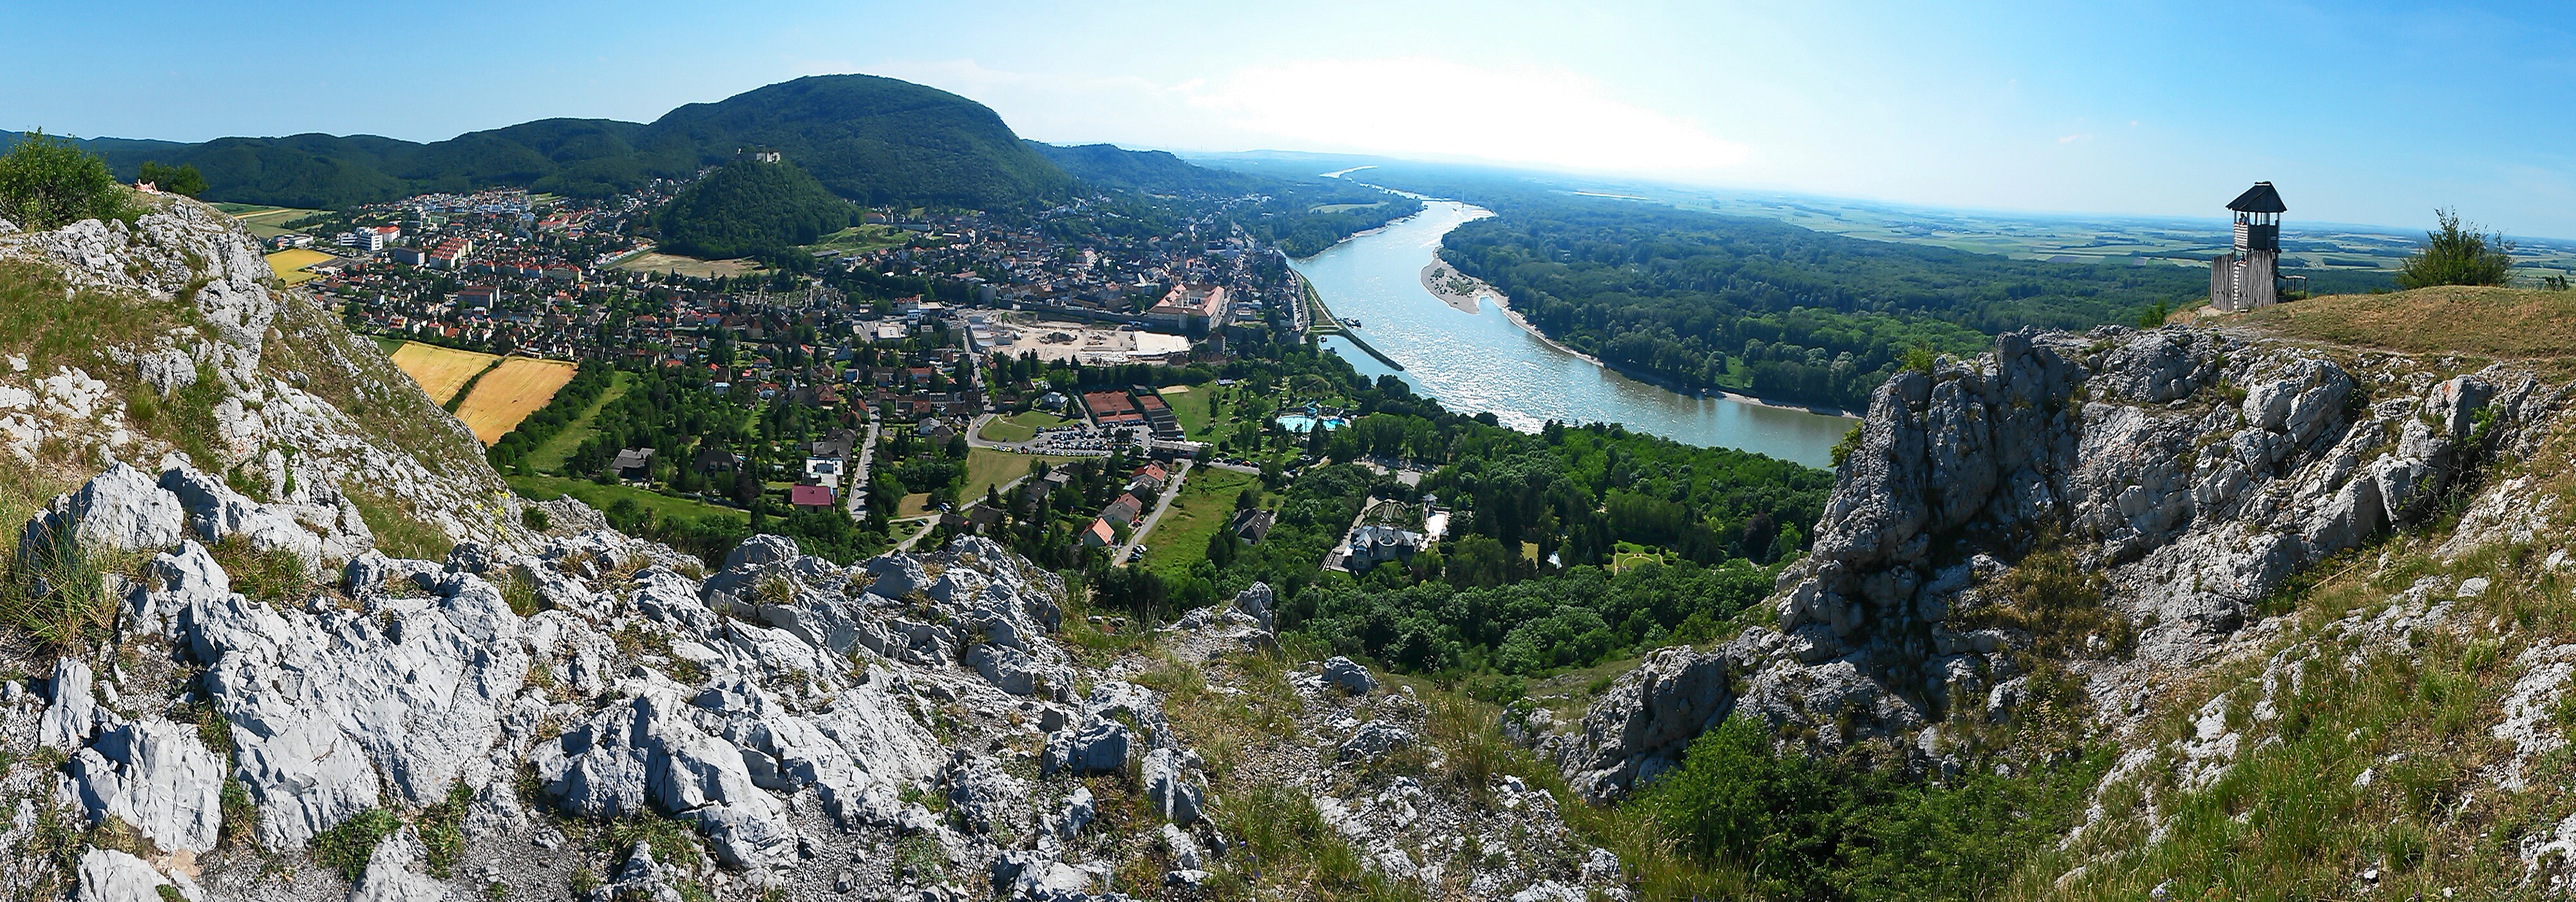
walking, mountain, trail, adventure, mountain range, panorama, cliff, fjord, extreme sport, tourism, terrain, ridge, austria, danube, alps, plateau, mountain pass, mountainous landforms, geological phenomenon, hainburg, braunsberg